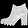
Label: Ankle boot